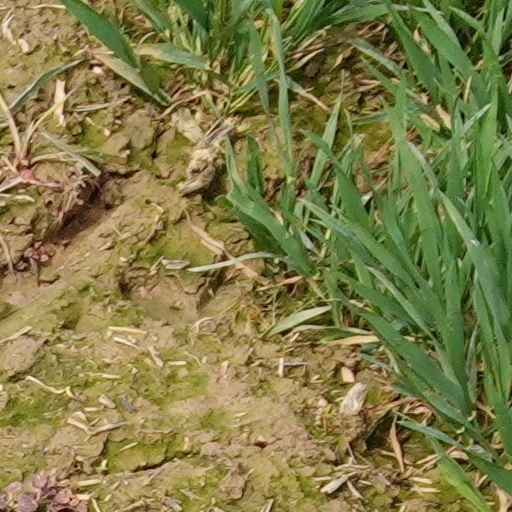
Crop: wheat